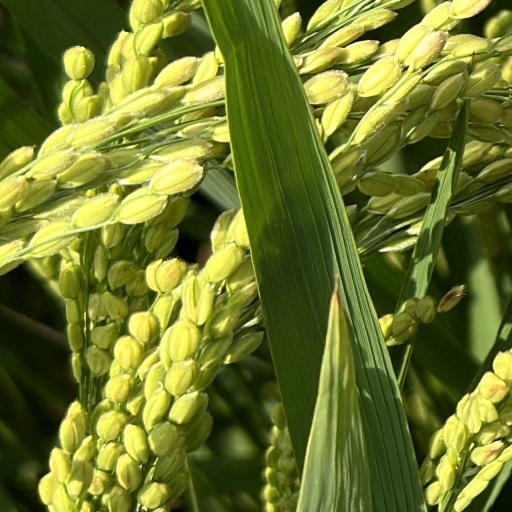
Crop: rice